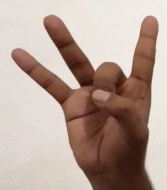
ASL sign: 8